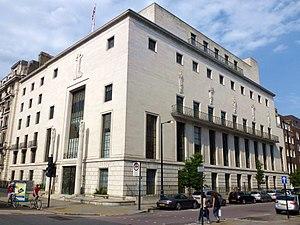
66 Portland Place est un immeuble de bureaux de style Art déco situé à Marylebone dans le centre de Londres, près de la frontière avec Fitzrovia. Situé à l'angle de Portland Place et de Weymouth Street, il sert de siège au Royal Institute of British Architects.